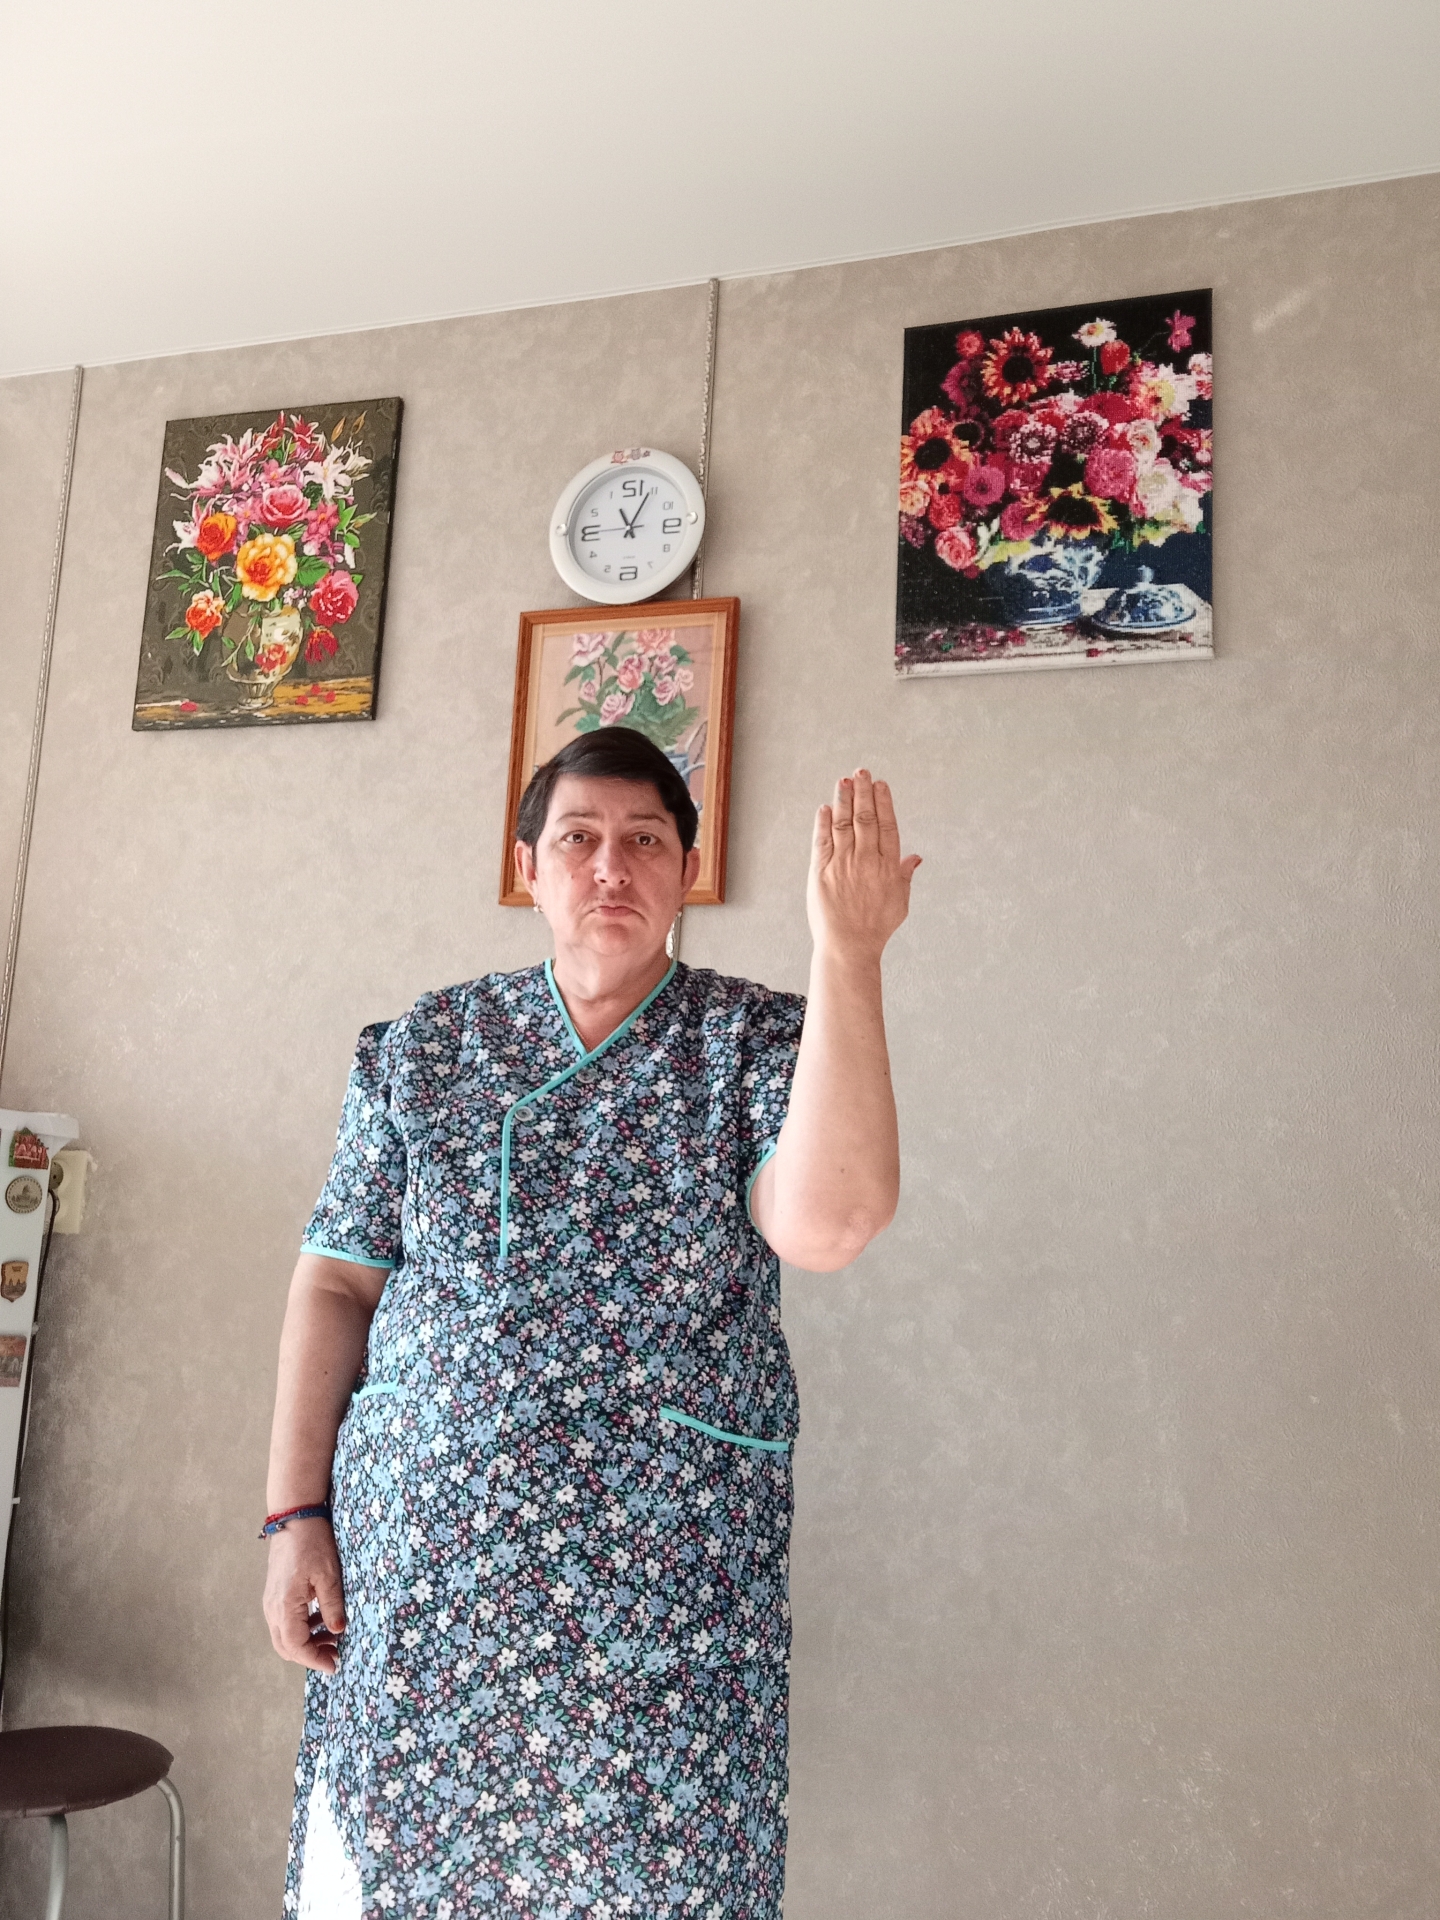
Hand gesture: stop_inverted